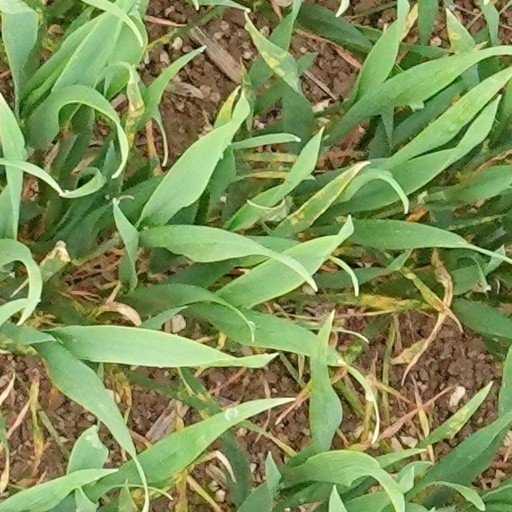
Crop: wheat